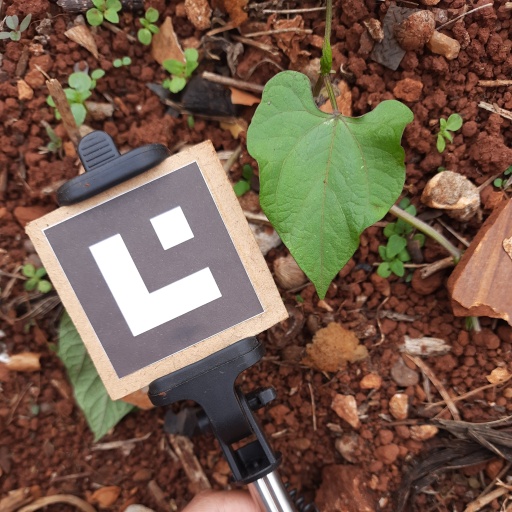
Observations: wavy surface, no eating holes, under shade